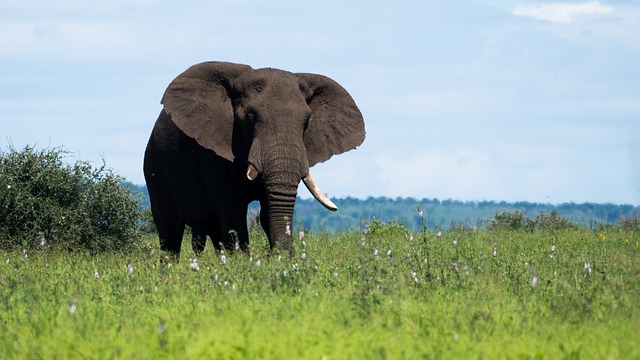
Label: elefante